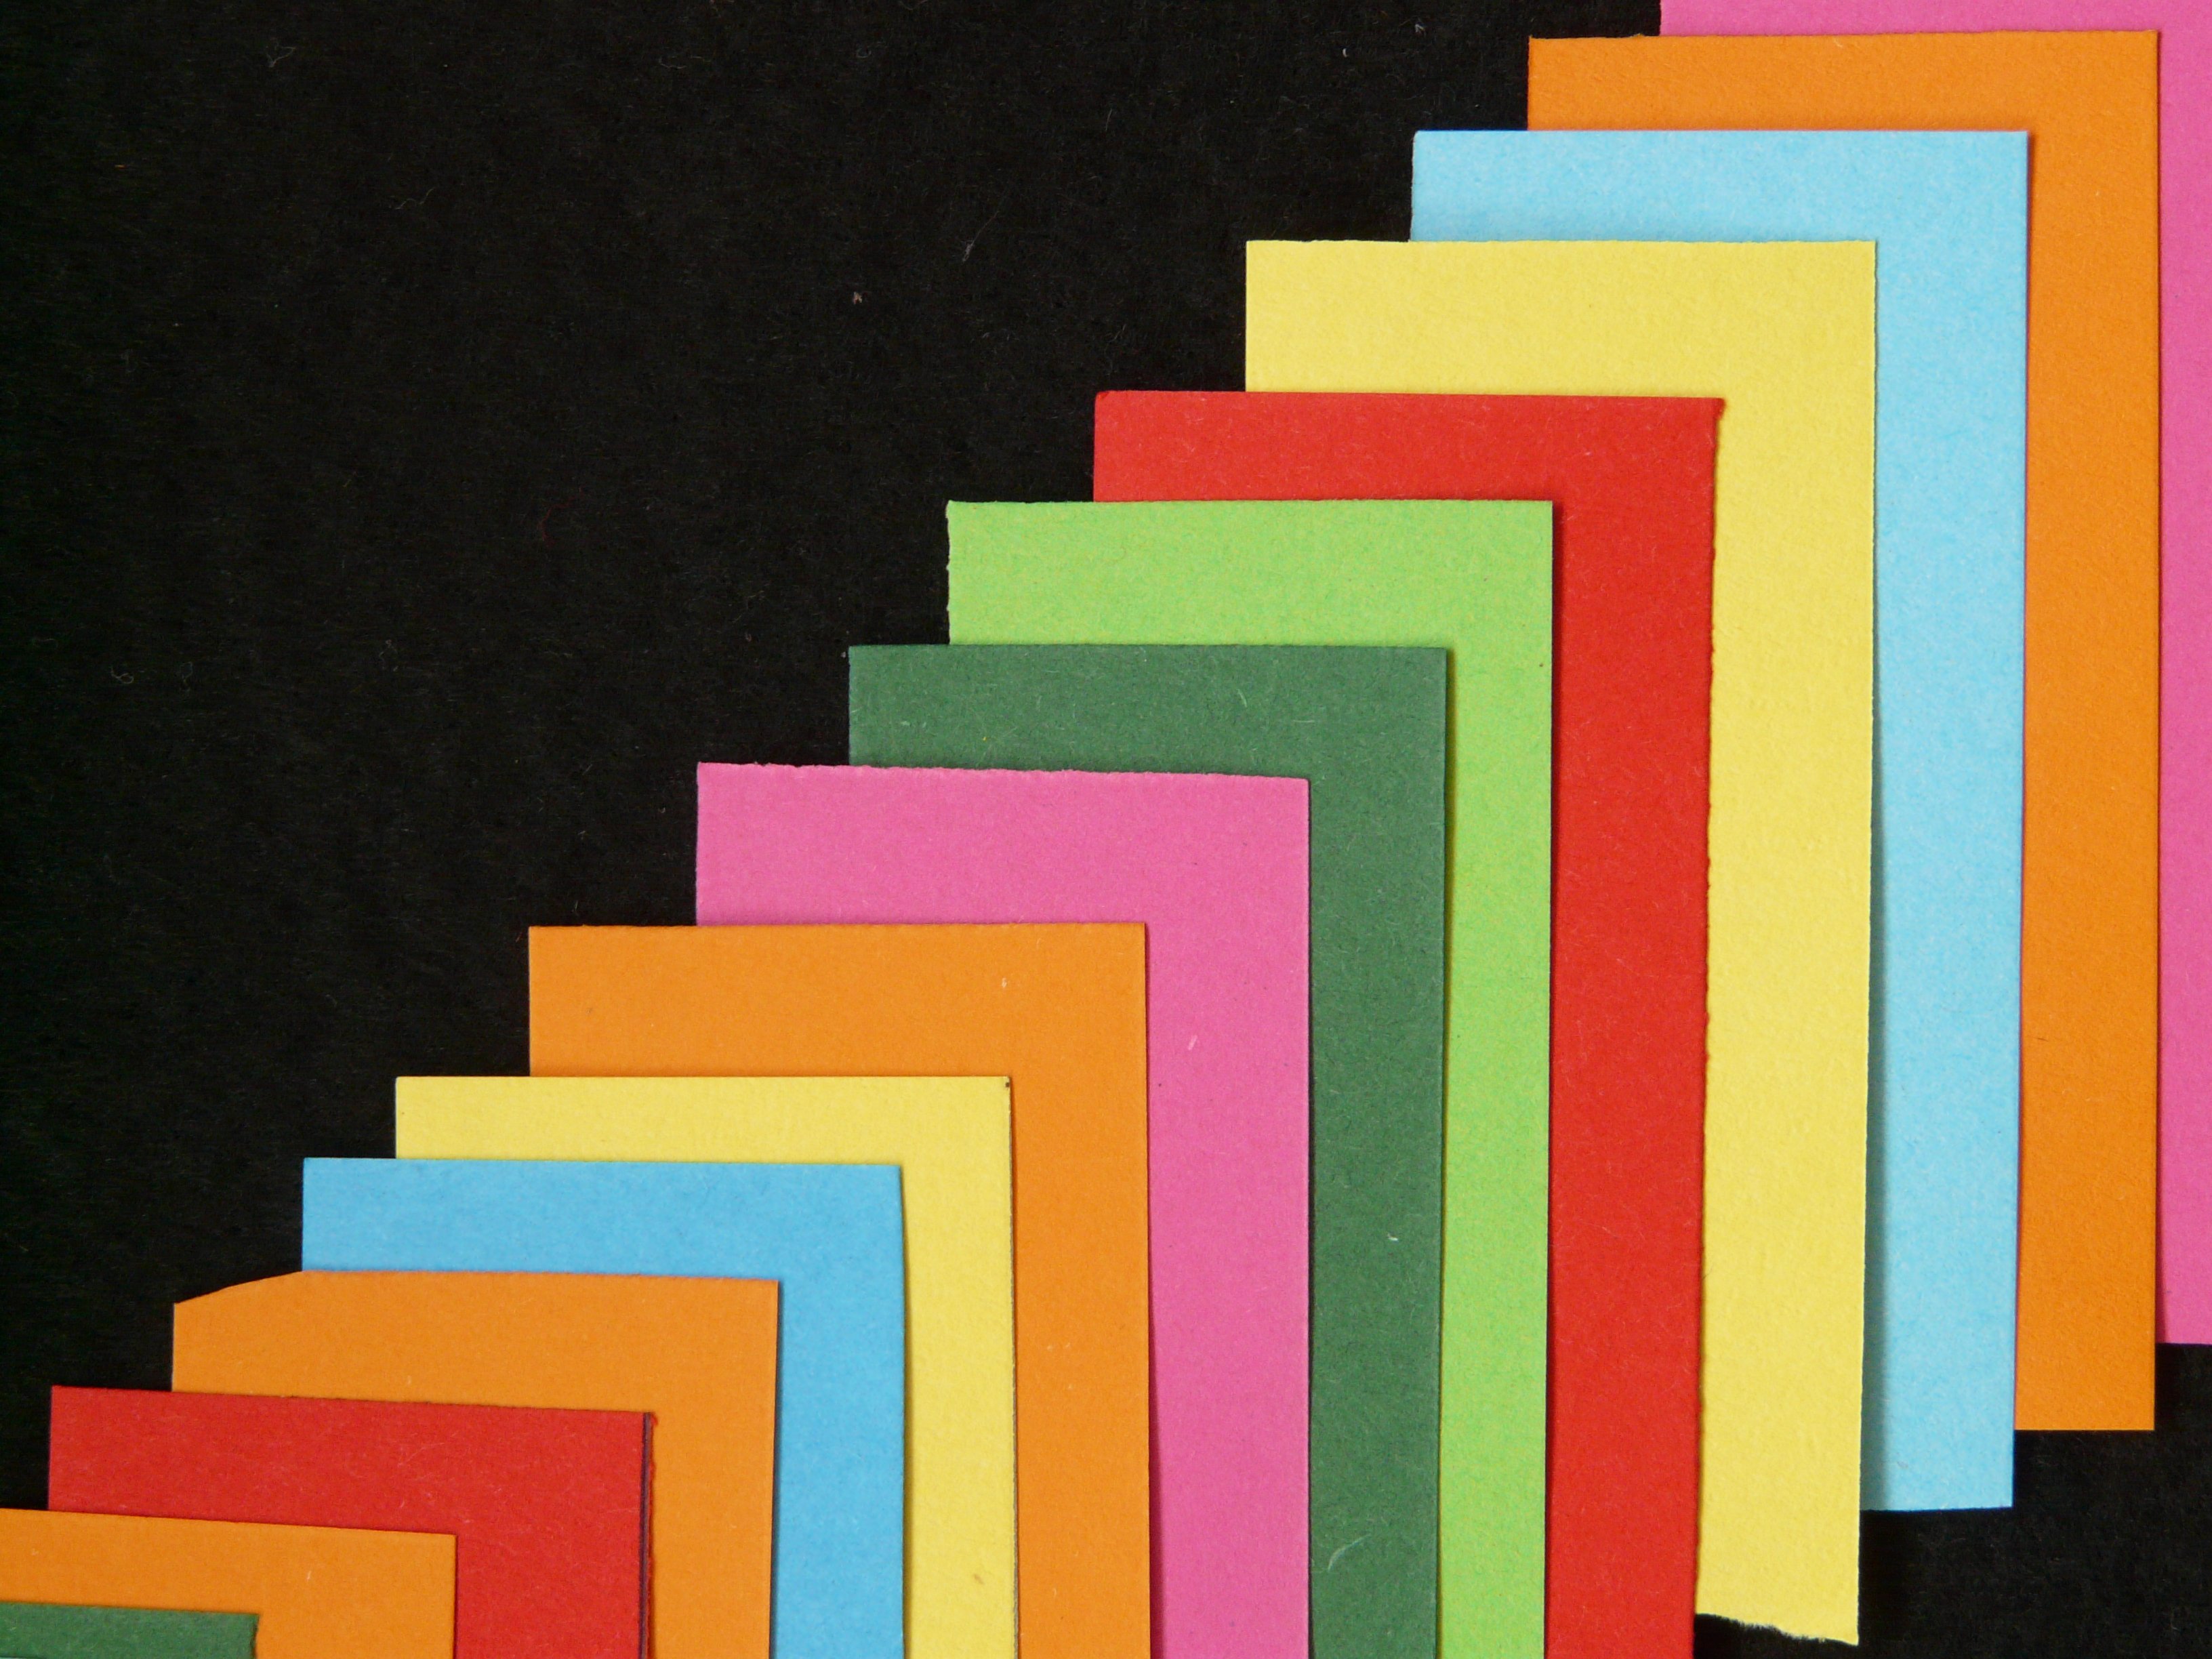
number, line, color, colorful, yellow, paper, circle, label, font, cards, art, illustration, text, shape, leave, colorful paper